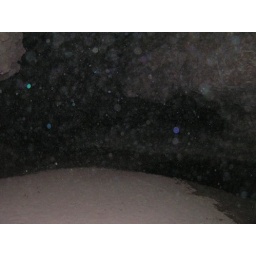
sand bar in the tunnel